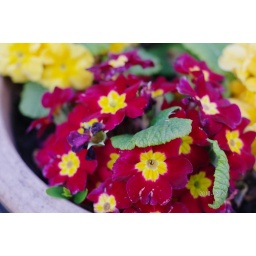
More flowers in a pot